Kylfings

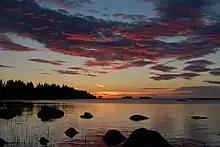
The eastern shore of the Gulf of Bothnia, proposed by proponents of a Finnic origin for the Kylfings as that group's homeland

Both East Slavs and Byzantines consistently made a clear distinction between Varangians and Kylfings, and Byzantines distinguished between them in the same manner as they separated Franks from Saracens. According to Holm such separations are indicative of clear ethnic differences between the two groups. Additionally, both East Slavic and Byzantine sources explicitly associate the Varangians with Baltic region, which they called "Varangia", and in Arabic, the Baltic Sea was called "Bahr Varank", "i.e." the "Varangian Sea". There are no comparable connections when they mention the Kylfings. Another difference is the fact that the Byzantine sources connect the word "varangoi" with "rhōs" in order to make it clear that the "rhōs-varangoi" and the "varangoi" originate in Baltic just like the "rhōs", but do not establish the same associations for the "koulpingoi".